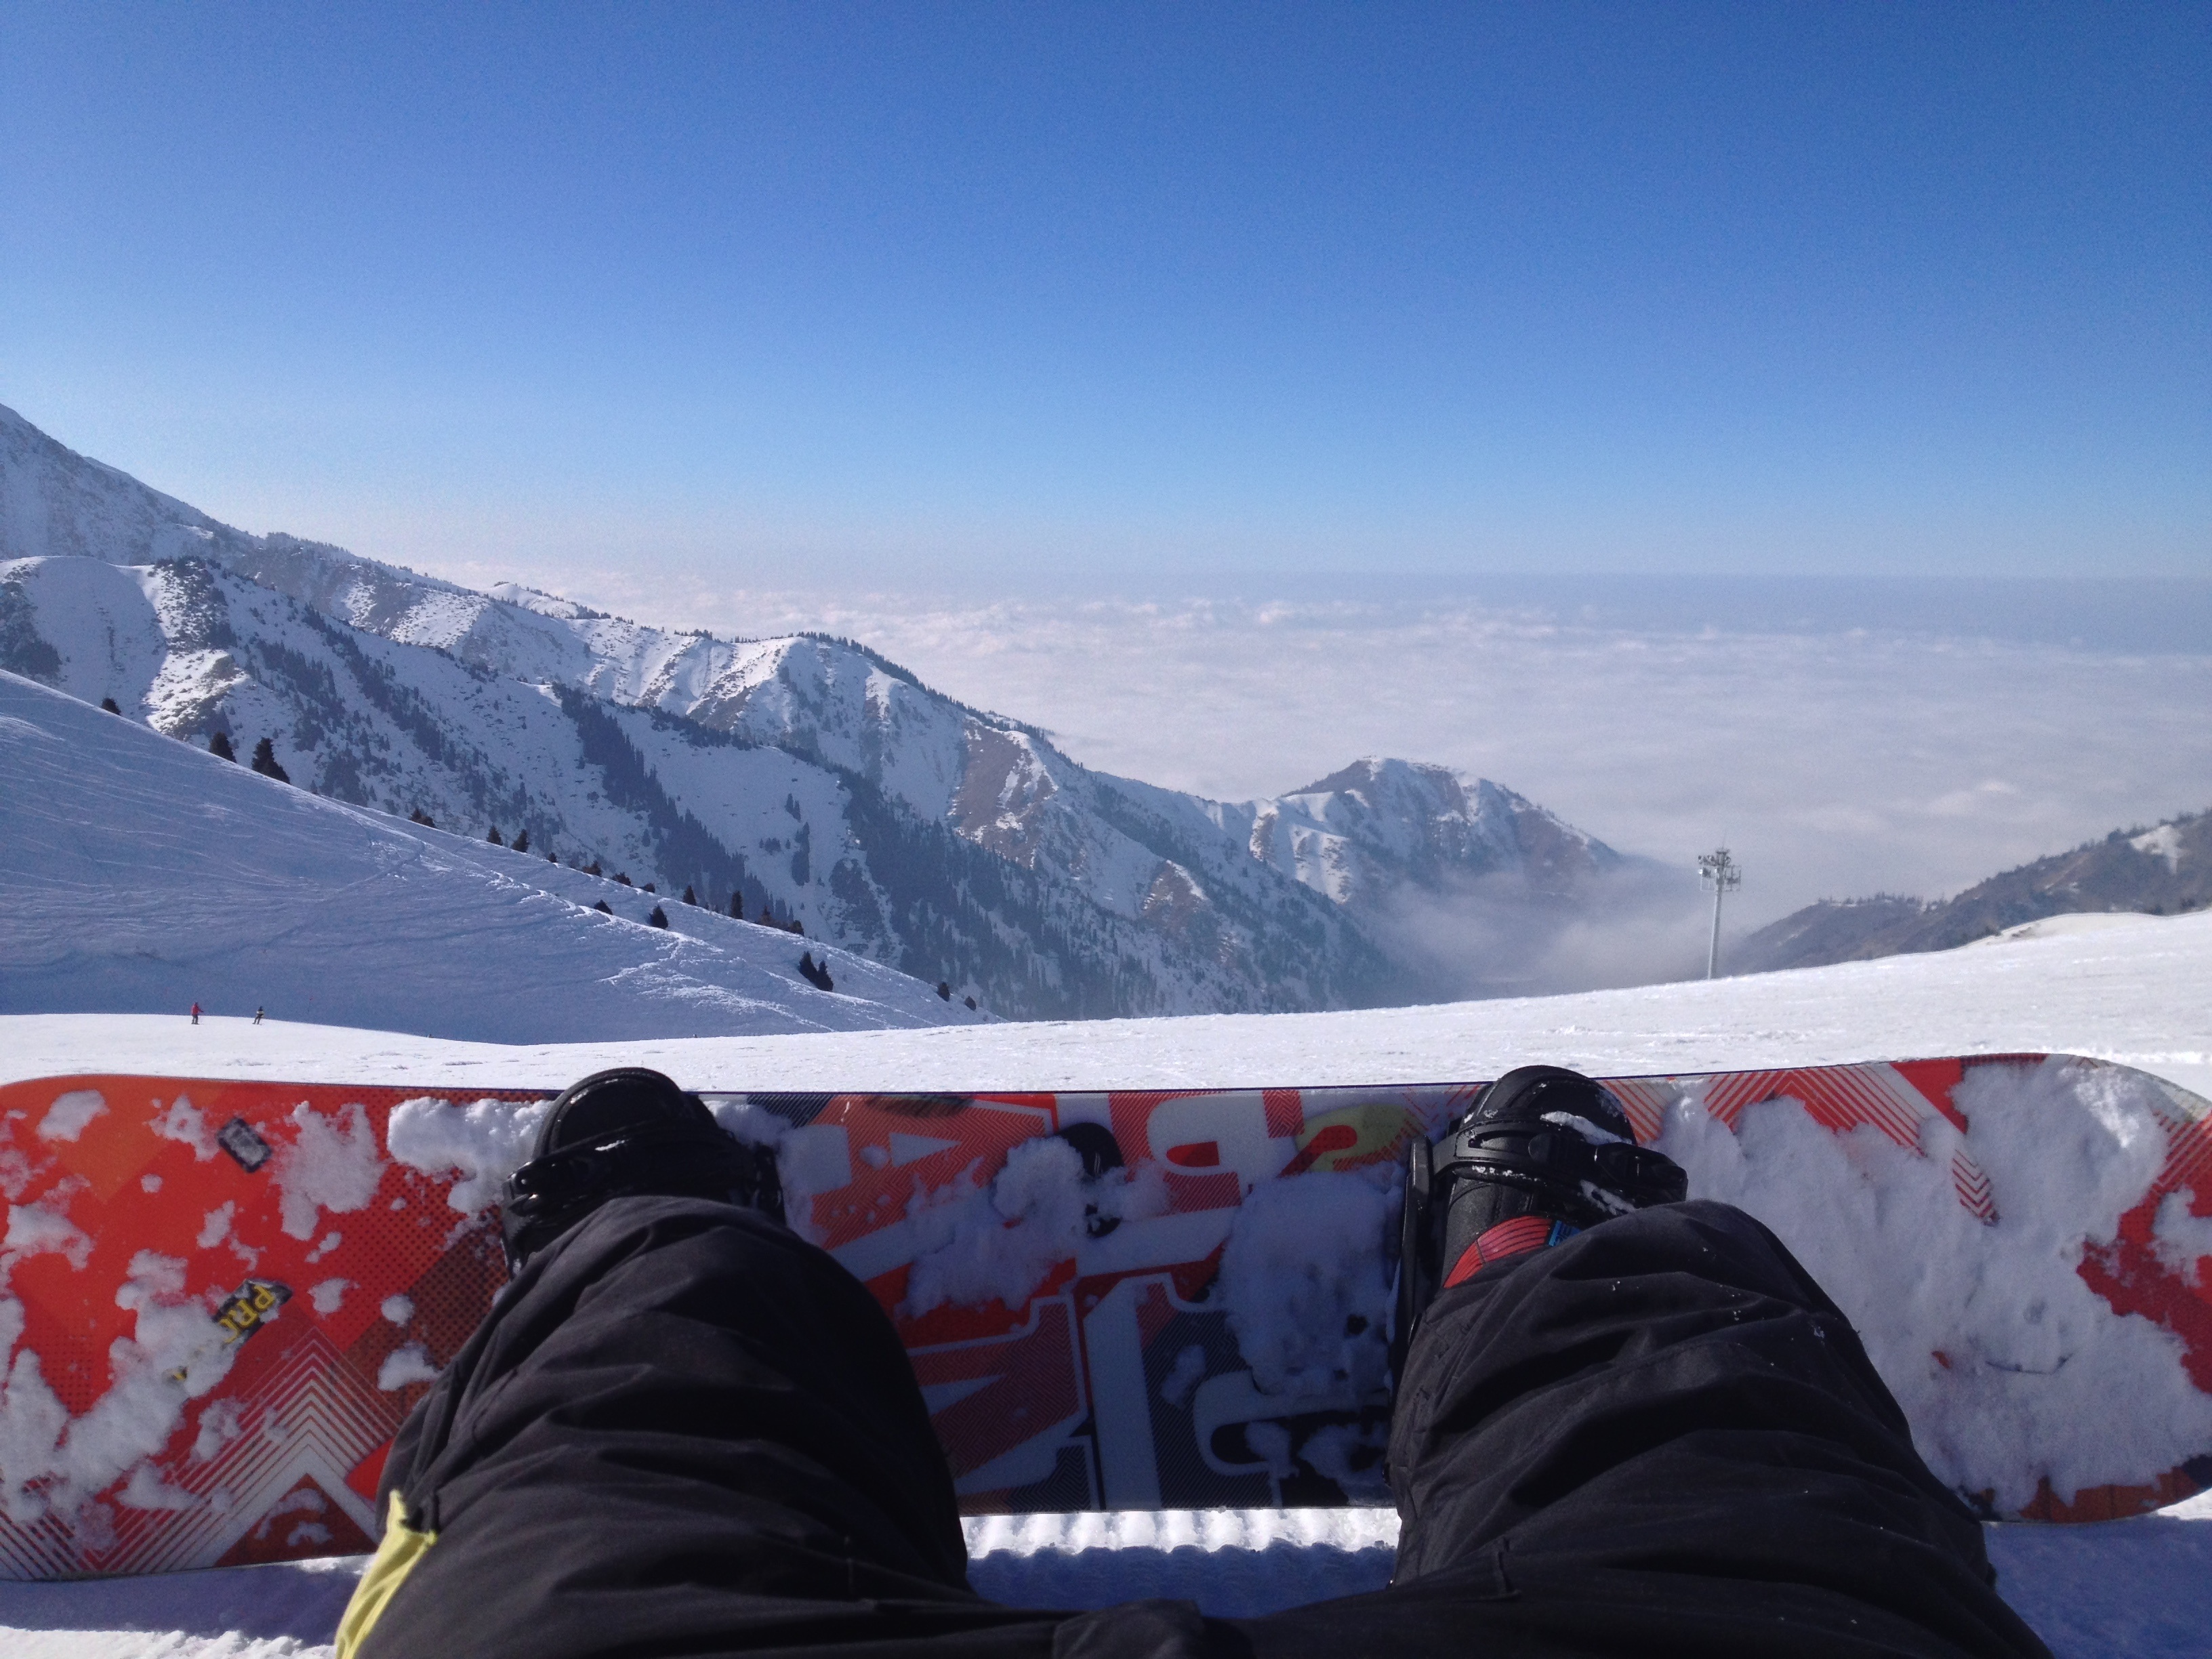
mountain, snow, winter, mountain range, weather, snowboard, extreme sport, season, summit, sports equipment, mountaineering, winter sport, sports, alps, ski, snowboarding, piste, ski mountaineering, ski equipment, alpine skiing, mountainous landforms, geological phenomenon